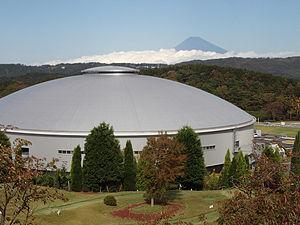
Les Championnats d'Asie de cyclisme 2016 ont lieu du 19 au 30 janvier 2016 à Izu au Japon. Deux disciplines sont au programme : le cyclisme sur route et le cyclisme sur piste.
Le vélodrome d'Izu est un vélodrome situé à Izu, au Japon.